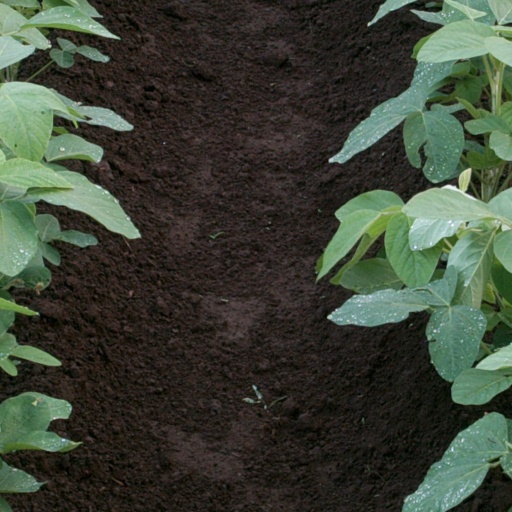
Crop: soybean